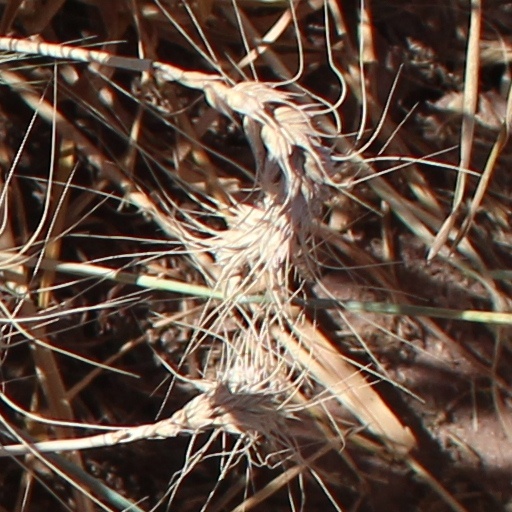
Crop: wheat